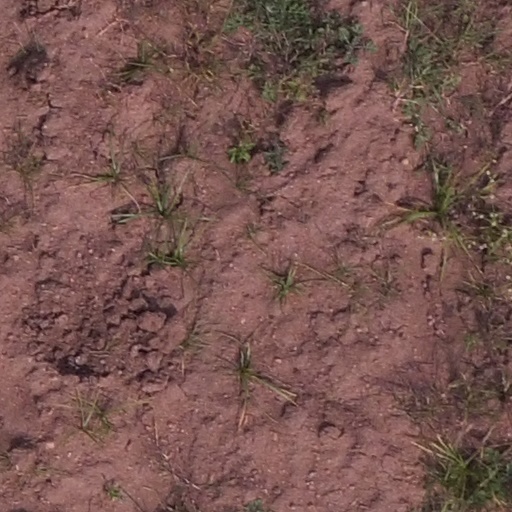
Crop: maize; corn